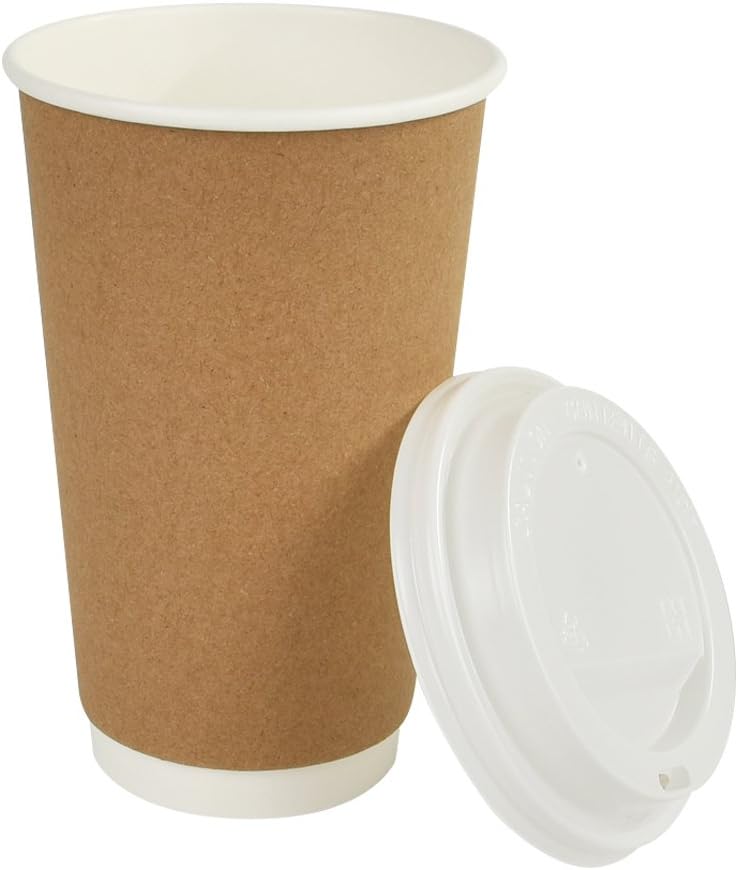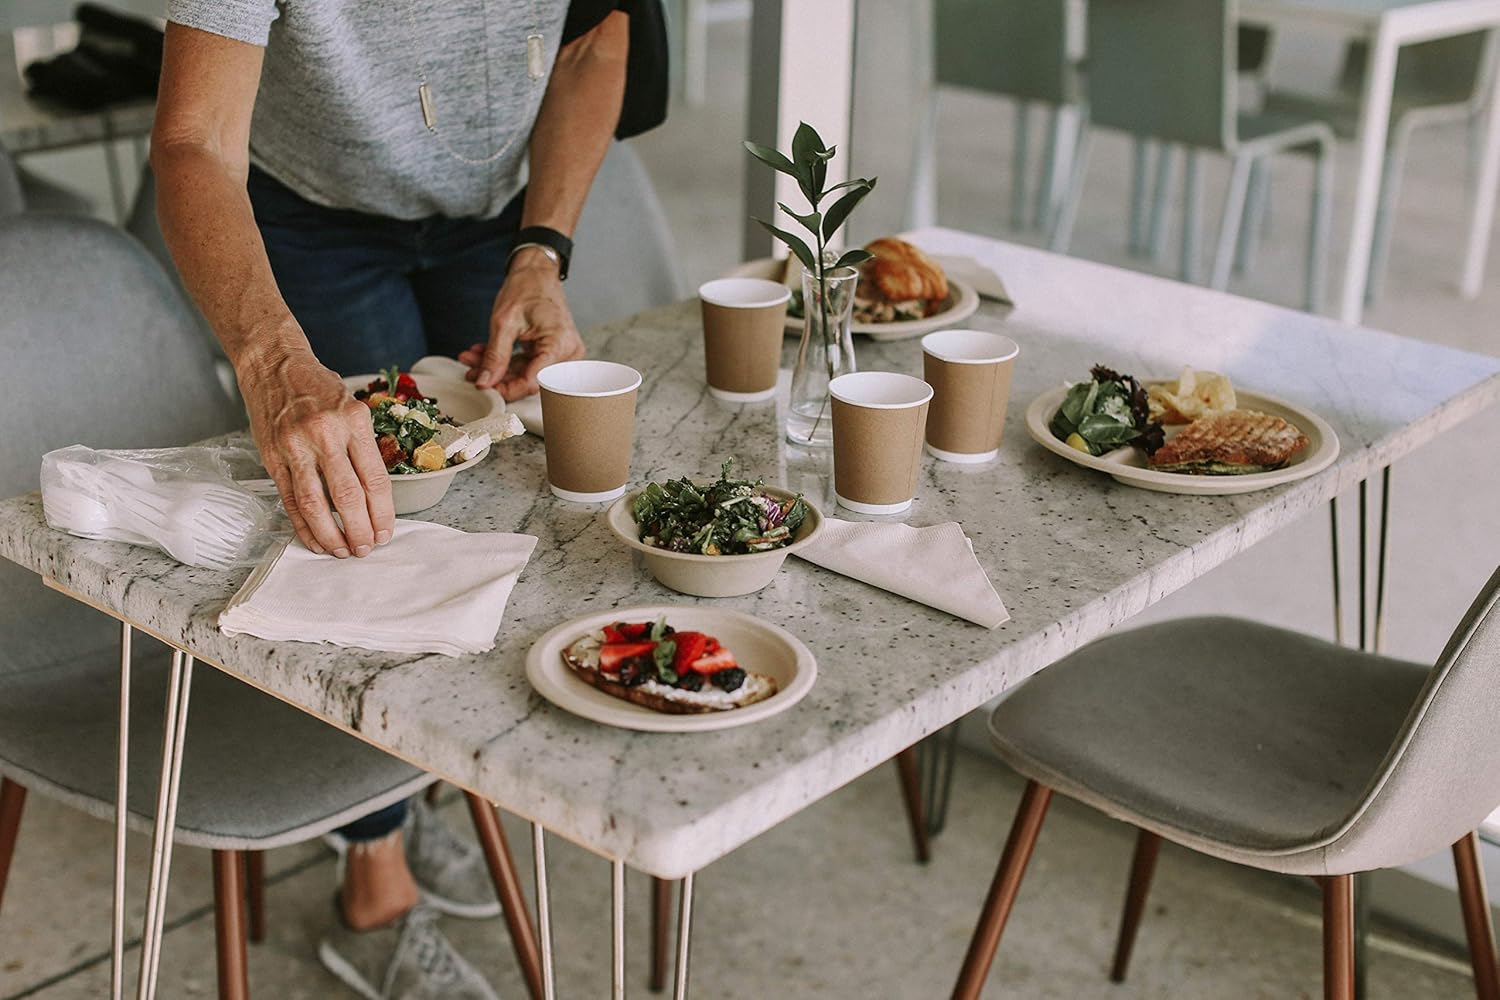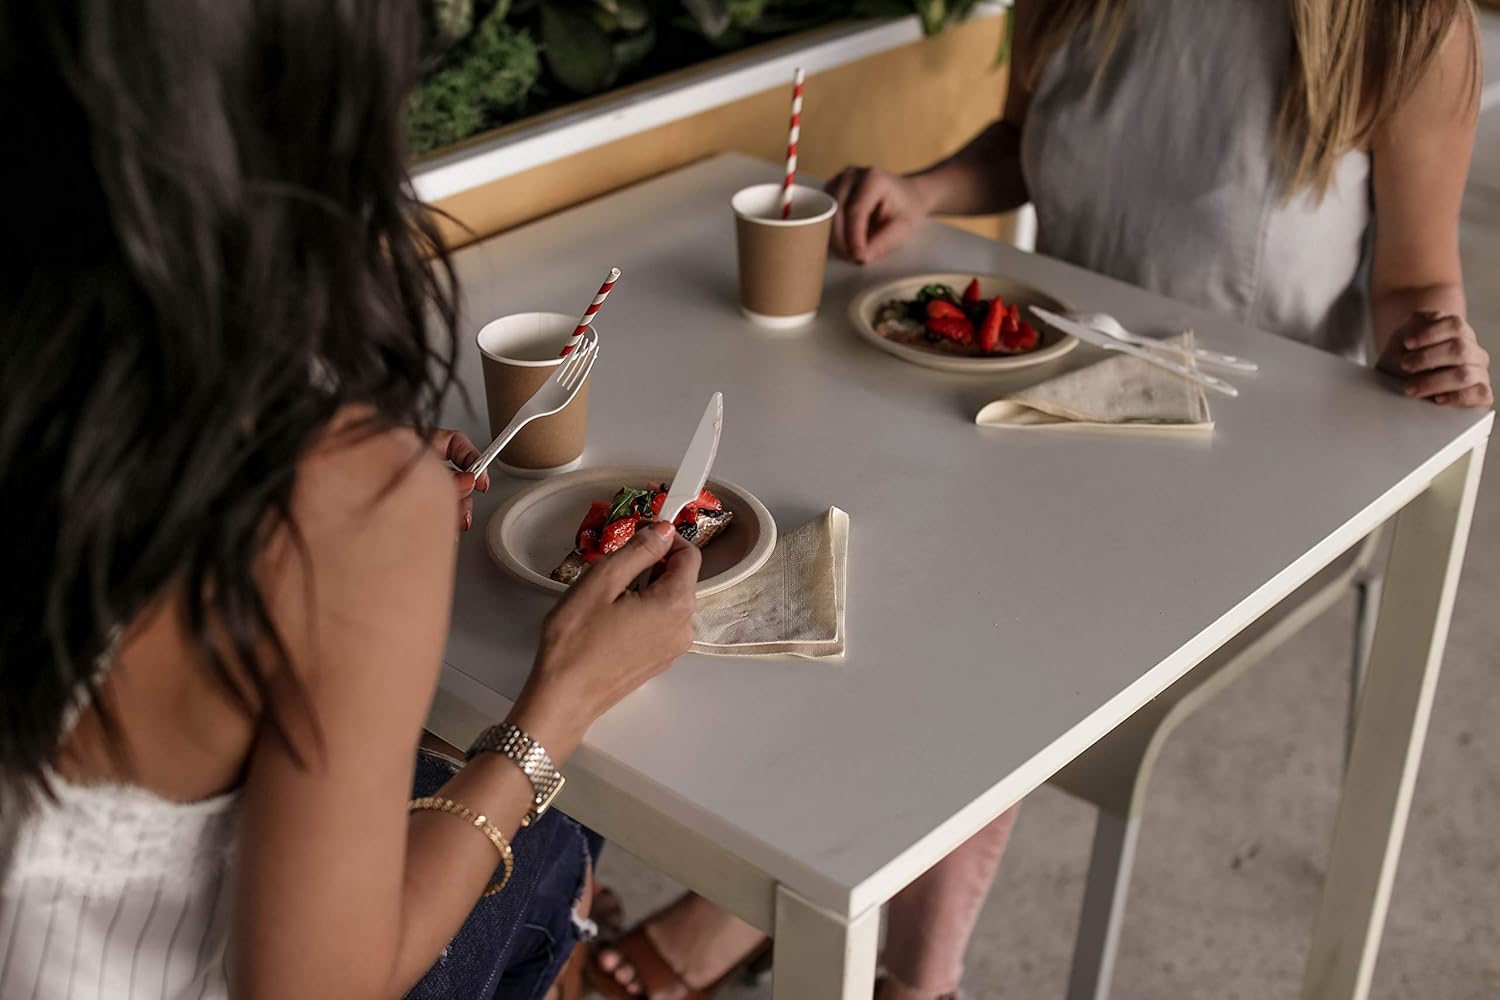
Earth's Natural Alternative Coffee Cup Hot, 50 count with lid
Category: Amazon Home
Coffee Cup Coffee Cup
Features: Do not order this product, search this instead ECCLID160 | Do not order this product, search this instead ECCLID160 | Do not order this product, search this instead ECCLID160 | Do not order this product, search this instead ECCLID160 | Do not order this product, search this instead ECCLID160